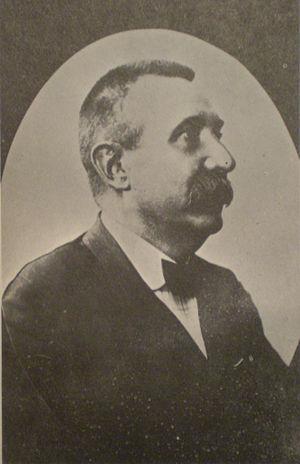
Caras y Caretas était une revue hebdomadaire satirique et d’information, fondée en 1898 par le journaliste espagnol Eustaquio Pellicer comme version argentine d’une revue homonyme paraissant alors en Uruguay. Placée d’abord sous la direction de José Sixto Álvarez, elle connut une ascension rapide et un succès durable avant de disparaitre en 1941. Ultérieurement furent publiées deux revues de même titre : en 1982, puis en 2005, à l’initiative de Felipe Pigna.